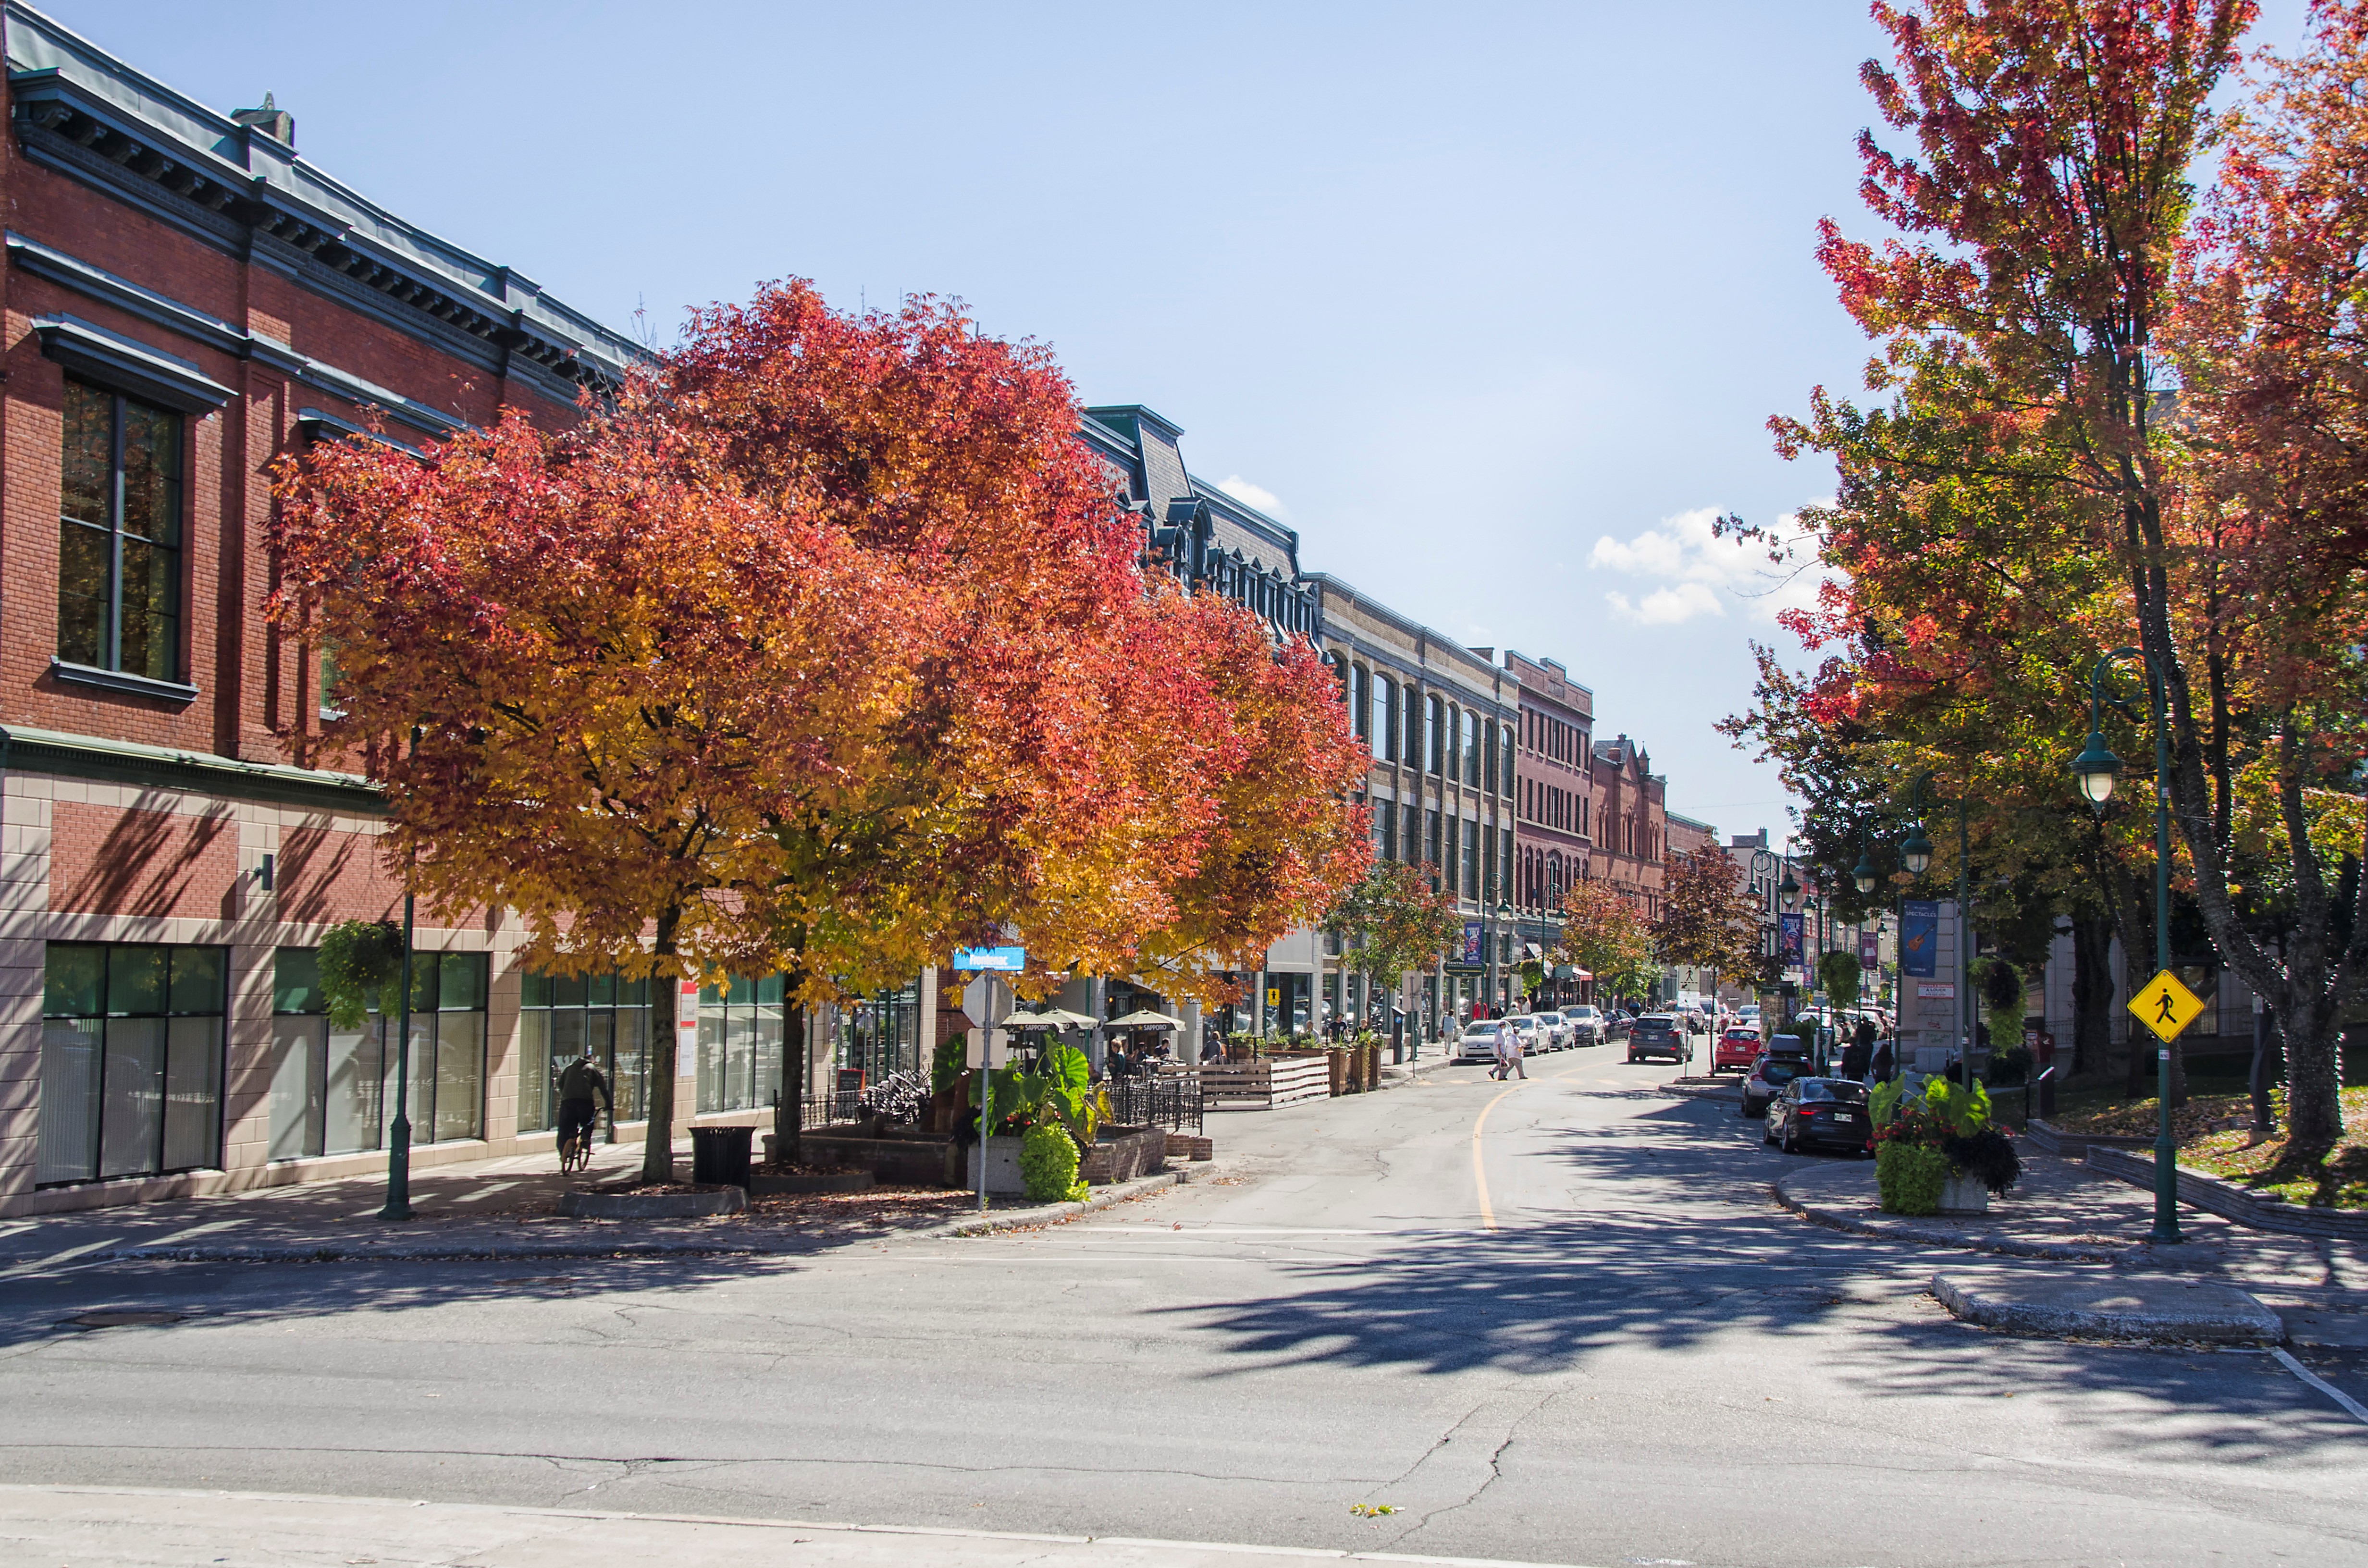
tree, nature, pedestrian, road, street, flower, town, city, cityscape, downtown, transport, suburb, plaza, autumn, lane, season, waterway, canada, infrastructure, town square, quebec, sherbrooke, neighbourhood, urban area, residential area, human settlement, woody plant